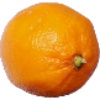
Label: lemon_meyer